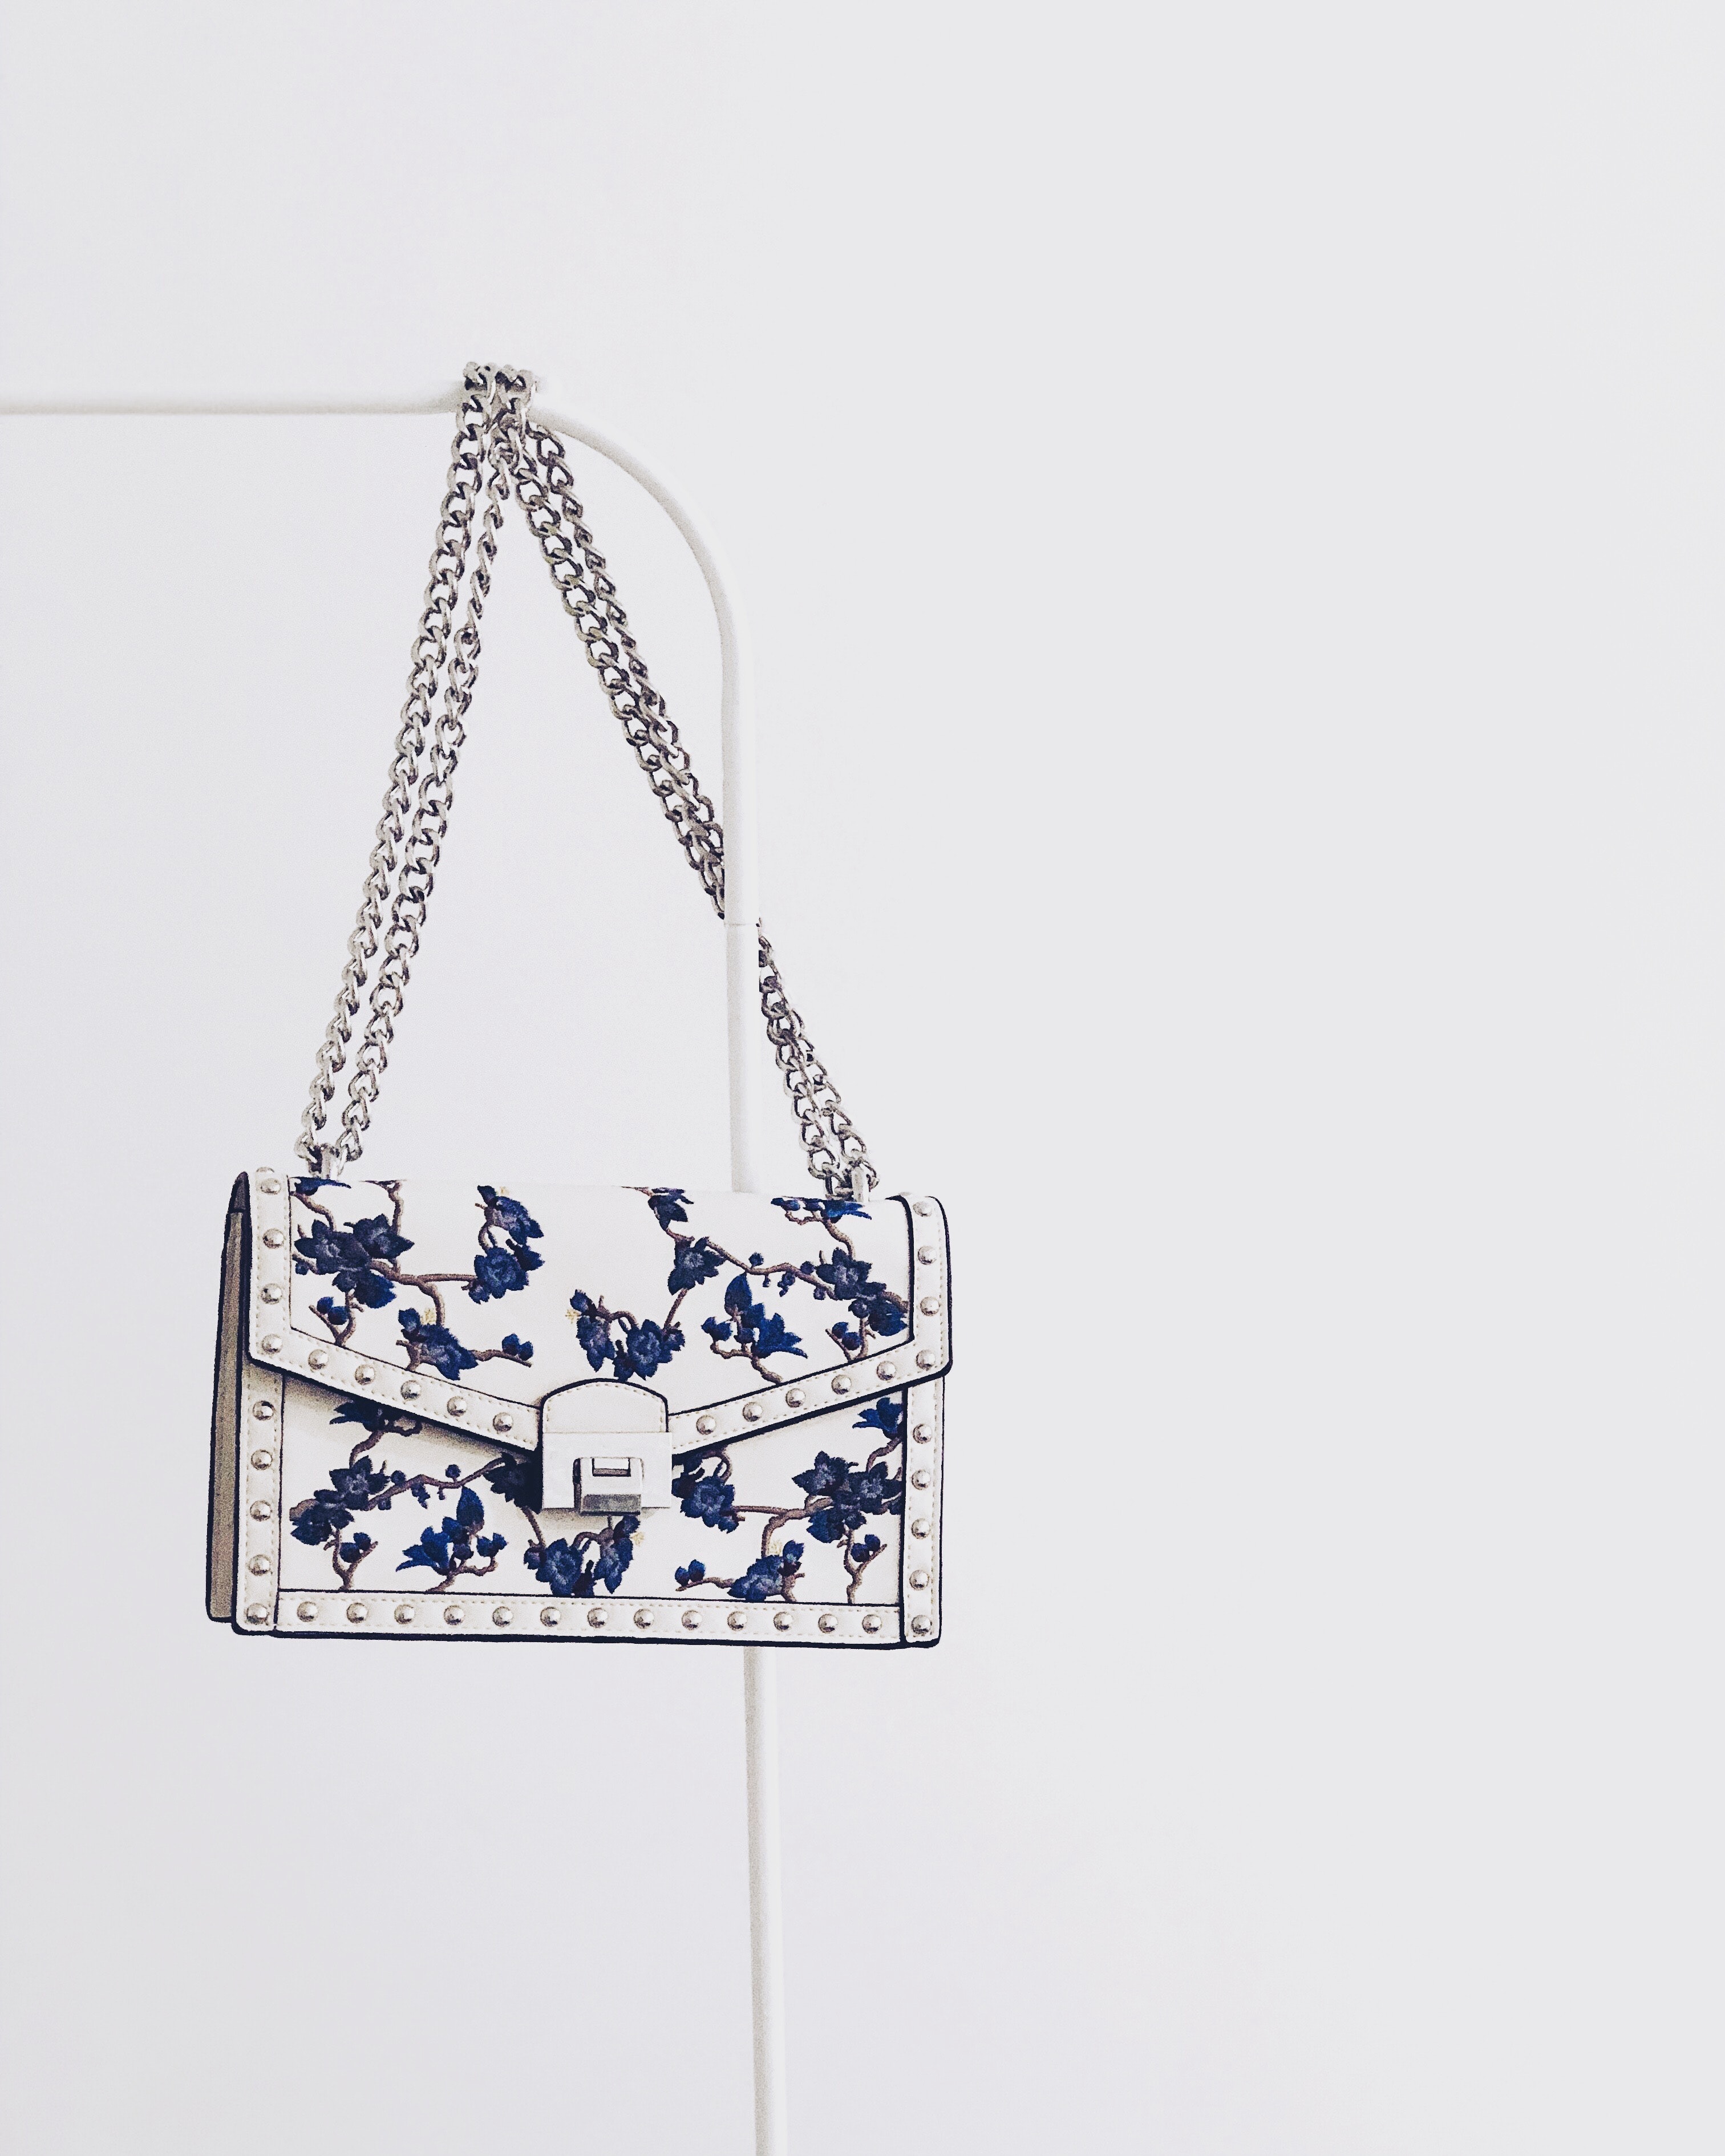
bag, white, handbag, shoulder bag, fashion accessory, tote bag, design, Material property, font, chain, hobo bag, pattern, style